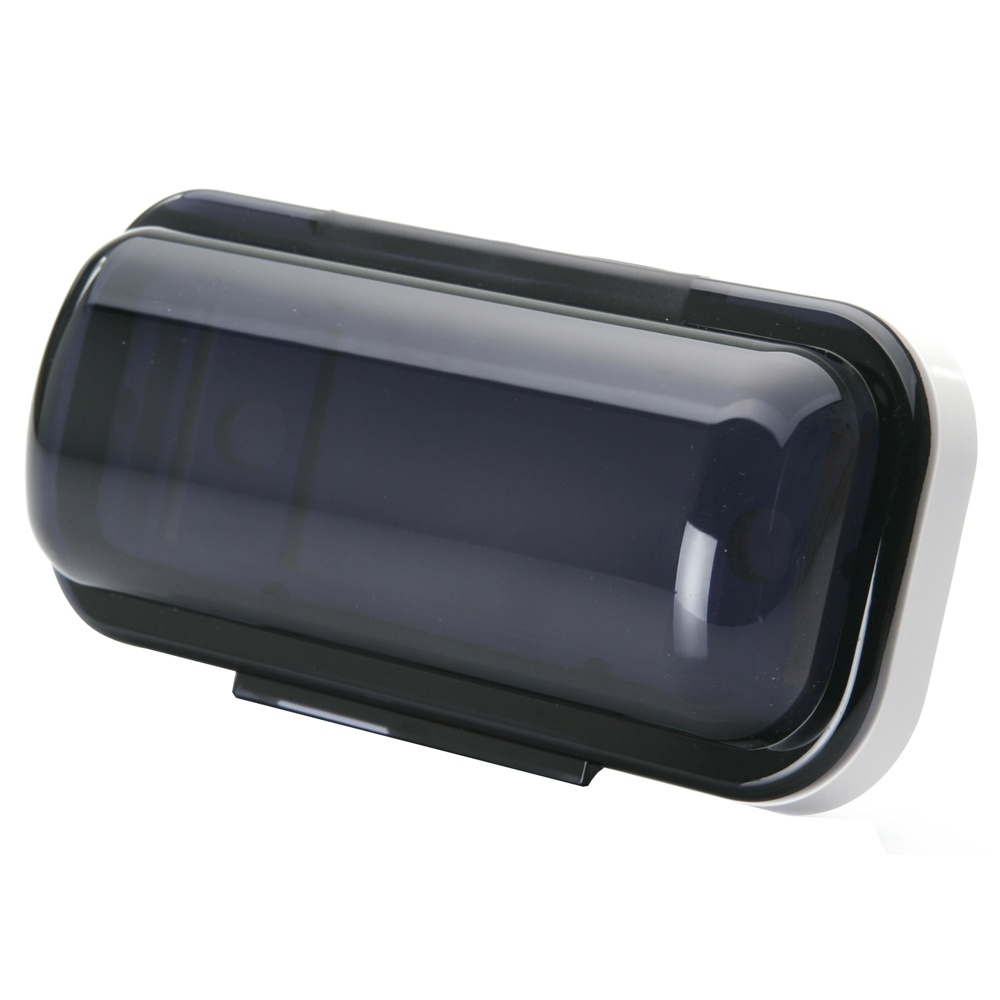
Poly-Planar Radio Splash Panel Mount Cover [WC-3]
Radio Splash Cover The gasket-sealed lid on this splash cover prevents water entry into virtually any marine or spa stereo on the market. Accommodates any dual post, removable and DIN-style stereos. Contemporary styling makes it an attractive addition to the dashboard or wall. The lid lifts easily and stays open in multiple positions to maintain partial splash protection while allowing access to radio controls. Features: Designed for permanent outdoor mounting Waterproof design Stainless steel mounting hardware included Specifications: Overall Dimensions: 9 1/16" x 4 3/16" x 1 15/16" (230mm x 106mm x 49mm) *Sold as an Individual This product may not be returned to the original point of purchase. Please contact the manufacturer directly with any issues or concerns. Specifications: Type: Covers Cut/Uncut: Uncut Mounting Style: Surface Box Dimensions: 4"H x 6"W x 12"L WT: 0.7 lbs UPC: 731128000305 Quick Guide (pdf)
Brand: Poly-Planar
Category: Electronics > Audio > Audio Accessories > Satellite Radio Accessories > Satellite Radio Mounts & Brackets